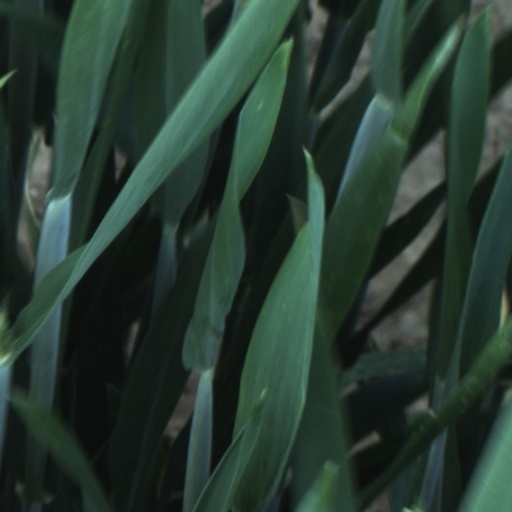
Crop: wheat